Gerard Broadmead Roope

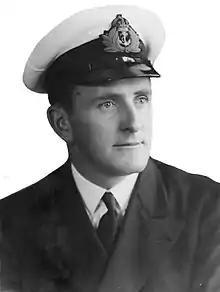

Lieutenant Commander Gerard Broadmead Roope (13 March 1905 – 8 April 1940) was a posthumous British recipient of the Victoria Cross, the highest and most prestigious award for gallantry in the face of the enemy awarded to British and Commonwealth forces.